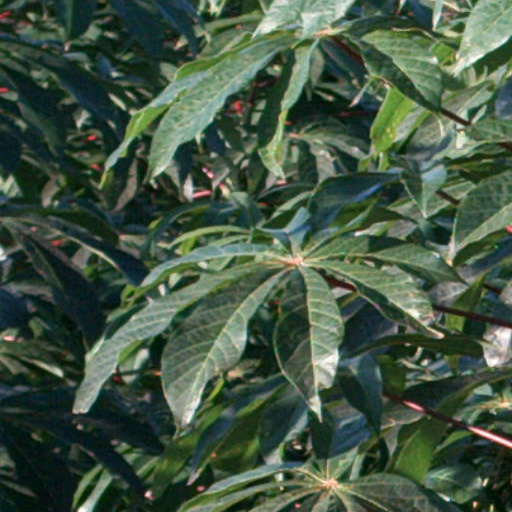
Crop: cassava